Gift Ngoepe

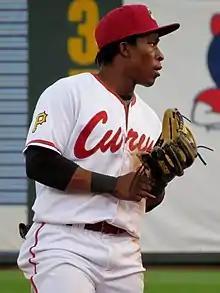
Ngoepe with the Altoona Curve in 2015

Mpho' Gift Ngoepe (mm-POH, n-GO-pay; born 18 January 1990) is a South African former professional baseball shortstop and second baseman. He played in Major League Baseball (MLB) for the Pittsburgh Pirates and Toronto Blue Jays. In 2017, he became the first South African, and the first native of continental Africa, to reach the Major Leagues.